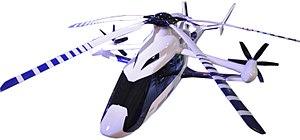
Paris Air Show 2017 Airbus racer